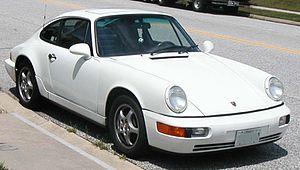
La Porsche 911 est une voiture de sport haut de gamme fabriquée par la firme allemande Porsche. La première génération est commercialisée en 1964, intégralement conçue par la firme de Stuttgart. Cinquante ans plus tard, le modèle emblématique de Porsche en conserve l'esthétique et le nom. La 911 est toujours produite et commercialisée dans sa dernière version en date, la 992. L'architecture du moteur est restée inchangée jusqu'à aujourd'hui. Il s'agit du 6-cylindres à plat, disposé en porte-à-faux arrière.
"La Porsche 911 (964), dévoilée au public en 1989, est la troisième génération de Porsche 911, sportive de prestige développée par le constructeur allemand Porsche. Généralement considérée comme la Porsche 911 charnière, elle conserve le style des anciennes 911, avec ses phares ressemblant à des yeux de grenouille, ainsi que le flat 6 de 3,6 L placé en porte-à-faux arrière refroidi par air. C'est aussi la première fois que Porsche sort une voiture de série à quatre roues motrices d'où l'appellation ""Carrera 4"", à distinguer de la ""Carrera 2"". S'il est vrai que la 959 possédait les quatre roues motrices, il ne s'agissait que d'une série très limitée.